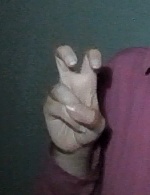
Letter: toot